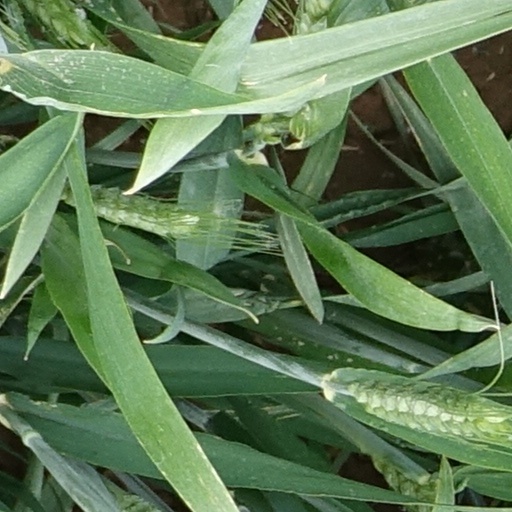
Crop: wheat